Bardejov

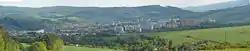
Panorama of Bardejov, summer 2008

Bardejov is dominated by the monumental Church of St. Aegidius (Giles), mentioned for the first time in 1247. A three nave basilica with multiple chapels was completed in 1464. It hosts eleven precious Gothic winged altars with panel paintings. The central square (Slovak: "Radničné námestie"), which used to be the town's medieval marketplace, is surrounded by well-preserved Gothic and Renaissance burghers’ houses as well as the basilica.